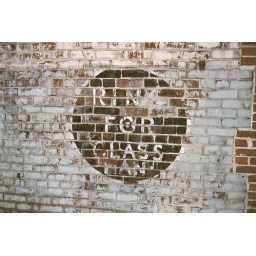
A sign on the wall of a fairly dilapidated building in Springfield, IL. Camera: FED 50.